Carrot virus Y

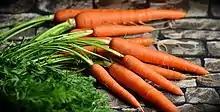
The carrot, a root vegetable, is the main host of "Carrot virus Y"

The symptoms of CarVY in carrot foliage may include chlorotic mottle (irregular small yellow patches), marginal leaflet necrosis or reddening, generalised chlorosis of leaves, and plant stunting. Necrosis occurs when a living organism's cells or tissues die or degenerate. Plant necrosis causes leaves, stems and other parts of the plant to darken and wilt. This is a result of the virus using the plant as a host, as the plant's energy is diverted to the virus rather than to the plant's growth. Over time, this energy depletion leads to necrosis in the infected area where the virus is replicating itself. In plant chlorosis, tissues that are normally green become pale, yellow, or bleached. This results from chlorophyll failing to develop due to the infection of the virus. Additionally, the infected plant can portray a ‘feathery’ appearance due to an increase in the subdivisions of the carrot leaflets.